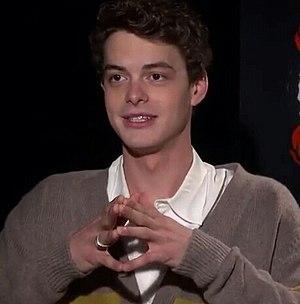
Isaiah Israel Broussard est un acteur américain, né le 22 août 1994 à Gulfport, puis a grandi à Saucier, dans l'état du Mississippi aux États-Unis. Il a obtenu de petits rôles dans les films Flipped et Papa, ses embrouilles et Moi avant de se faire connaître d'un large public avec le rôle de Marc dans The Bling Ring de Sofia Coppola en 2013.